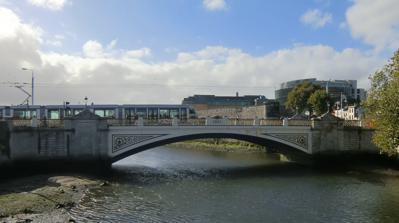
Building: Seán Heuston Bridge
Country: Ireland
Year built: 1828
Bridge over the River Liffey in Ireland Seán Heuston Bridge Droichead Seán Heuston Seán Heuston Bridge seen from Frank Sherwin Bridge Coordinates 53°20′51″N 6°17′31″W / 53.3474°N 6.2919°W / 53.3474; -6.2919 Carries Luas , pedestrians Crosses River Liffey Locale Dublin , Ireland Other name(s) King's Bridge (1828-1923), Sarsfield Bridge (1923-41) Preceded by Liffey Railway Bridge Followed by Frank Sherwin Bridge Characteristics Material Cast-iron Total length ~30m Width ~9m No. of spans 1 History Designer George Papworth Construction start December 1827 Construction end 1828 Location v t e Luas Red Line Legend The Point Spencer Dock ( Docklands ) Royal Canal Mayor Square - NCI George's Dock Connolly Busáras Green Line , southbound ( Marlborough Street ) Abbey Street Green Line , northbound ( O'Connell Street ) Jervis Four Courts Smithfield Museum Seán Heuston Bridge over River Liffey Heuston James's Fatima Rialto Ann Devlin Bridge over Grand Canal Suir Road Goldenbridge Drimnagh Blackhorse Bluebell Kylemore M50 Motorway Red Cow Depot Kingswood Belgard Cookstown Hospital Tallaght Fettercairn Cheeverstown Citywest Campus Fortunestown Saggart Luas tram crossing Heuston Bridge from Wolfetone Avenue towards Heuston station Seán Heuston Bridge ( Irish : Droichead Seán Heuston ) is a cast-iron bridge spanning the River Liffey beside Heuston Station in Dublin , Ireland. It was previously named King's Bridge and Sarsfield Bridge - and the bridge and adjacent train station are still commonly referred to by older Dubliners as "Kings Bridge"  and "Kings Bridge Station" respectively. Previously used for road traffic, the bridge now carries pedestrian and Luas (tram) traffic. History Origins Originally designed by George Papworth to carry horsedrawn traffic, the foundation stone was laid on 12 December 1827. The iron castings for the bridge were produced at the Royal Phoenix Iron Works in nearby Parkgate Street. (The foundry which also produced the parapets for the upstream Lucan Bridge ). Construction was completed in 1828, and the bridge was opened with the name Kings Bridge to commemorate a visit by King George IV in 1821. The bridge has an overall width of just under 9 metres. Renamings Naming plaque - Seán Heuston Bridge In 1923 the bridge was renamed as Sarsfield Bridge after Patrick Sarsfield (1655–1693), and in 1941 it was again renamed as the Seán Heuston Bridge for Seán Heuston (1891–1916), who was executed for his part in the 1916 Easter Rising . Luas After the Frank Sherwin Bridge was opened nearby in the 1980s, Seán Heuston Bridge was no longer used to carry road traffic. It was restored in 2003 and now carries Luas tram traffic on the red line. References